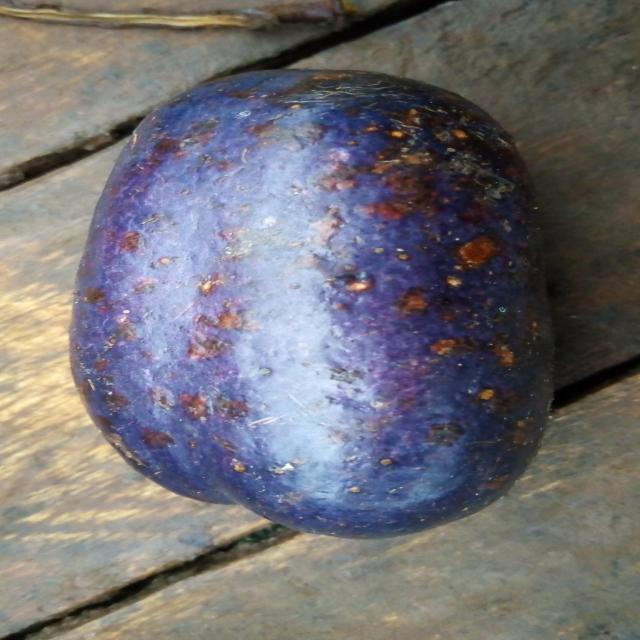
Plum grade: unaffected